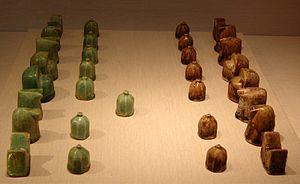
Le Chatrang ou Shatranj est considéré comme l'ancêtre du jeu d'échecs. Il est la version perse du jeu indien Chaturanga. À moins que ce ne soit le contraire car, à ce jour, les plus anciennes traces que l'on ait des échecs sont les mentions dans trois textes épiques perses, notamment le Wizârišn î chatrang ud nihišm î nêw-ardaxšîr écrit probablement au VIᵉ siècle.